Sikh Khalsa Army

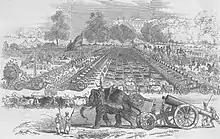
"The Sikh trophy guns 'forming up', in the fort of Monghyr," from the Illustrated London News, 1847

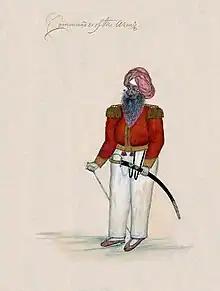
Commander of a Sikh Army, 1850. Watercolour on Oriental paper.

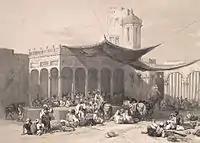
Sikh soldiers receiving their pay at the Royal Durbar.

Ranjit Singh was fully aware of the importance of artillery in the modern warfare. Therefore, he paid a special attention to the development of artillery in 1810. In 1812 he employed General Claude Auguste Court and Colonel Alexander Gardner in 1832 and organized Topkhana-i-Khas. Under their able guidance the artillery made matchless progress in a few years. Maharaja Ranjit Singh divided his artillery into four categories: